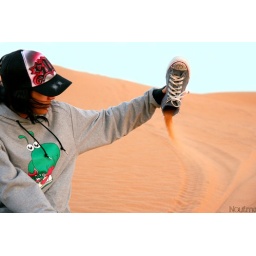
sand in my shoe